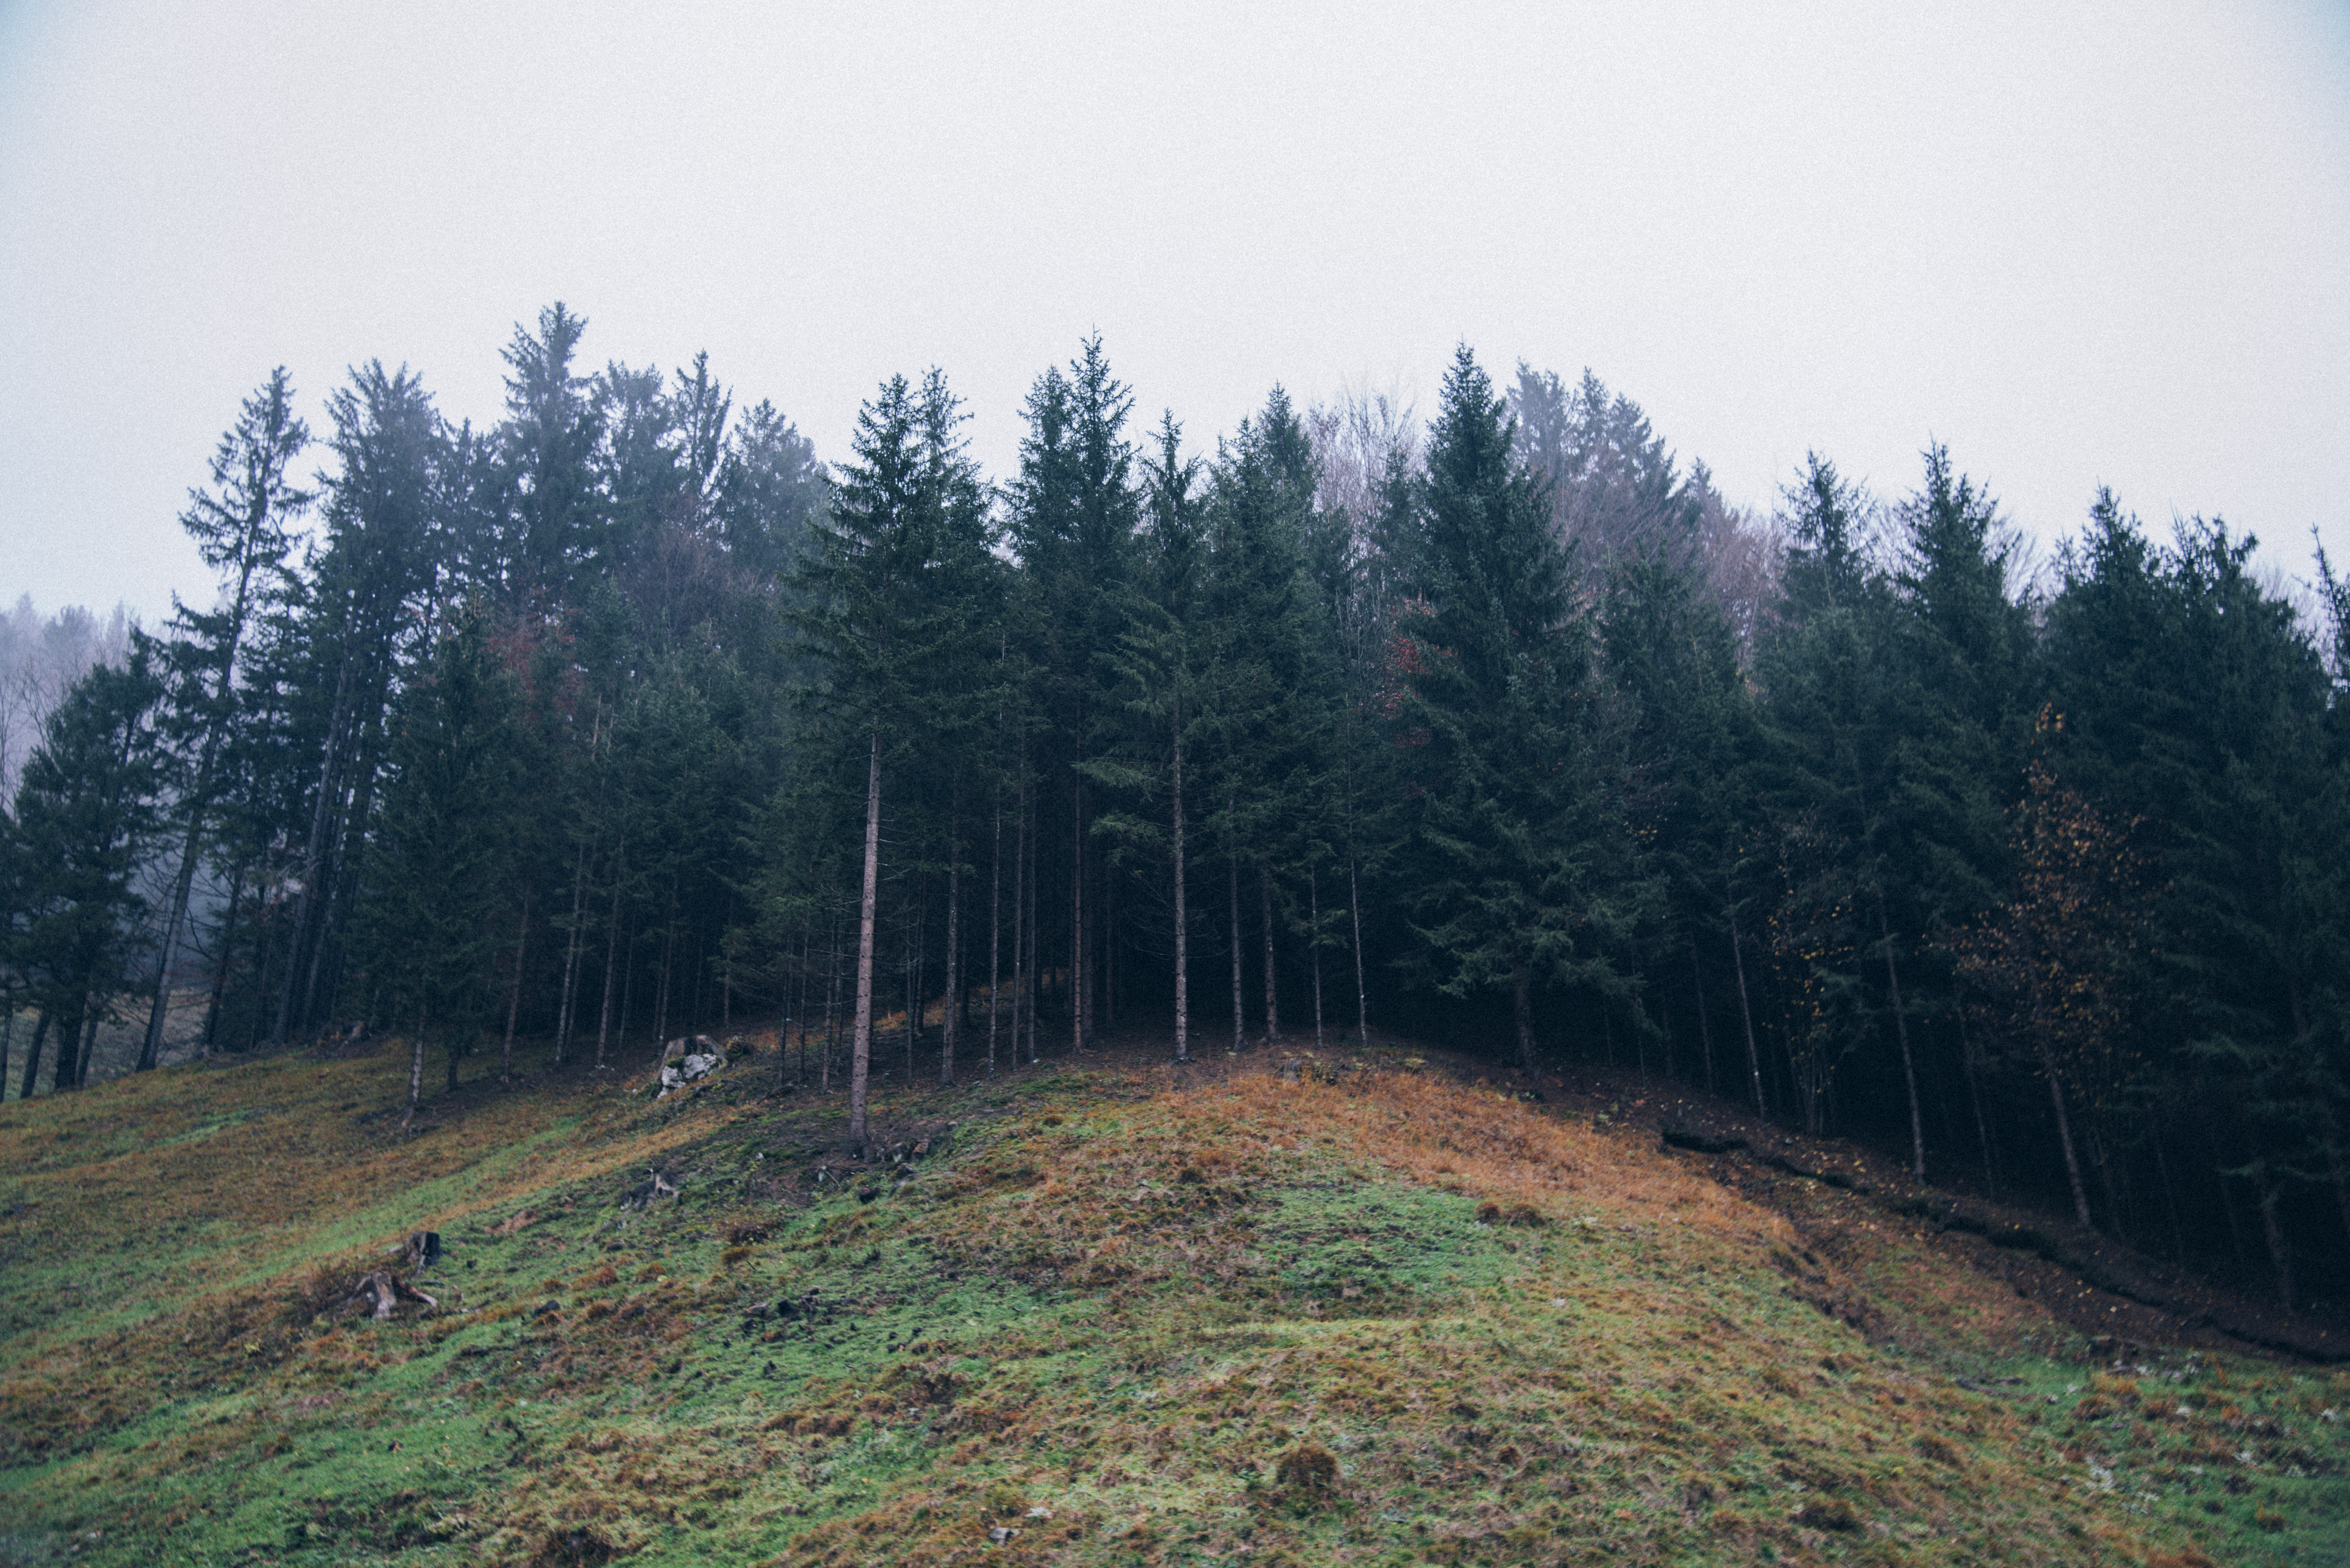
tree, nature, forest, wilderness, mountain, plant, meadow, hill, autumn, ridge, trees, spruce, woodland, habitat, ecosystem, rural area, biome, natural environment, geographical feature, atmospheric phenomenon, woody plant, mountainous landforms, temperate broadleaf and mixed forest, temperate coniferous forest